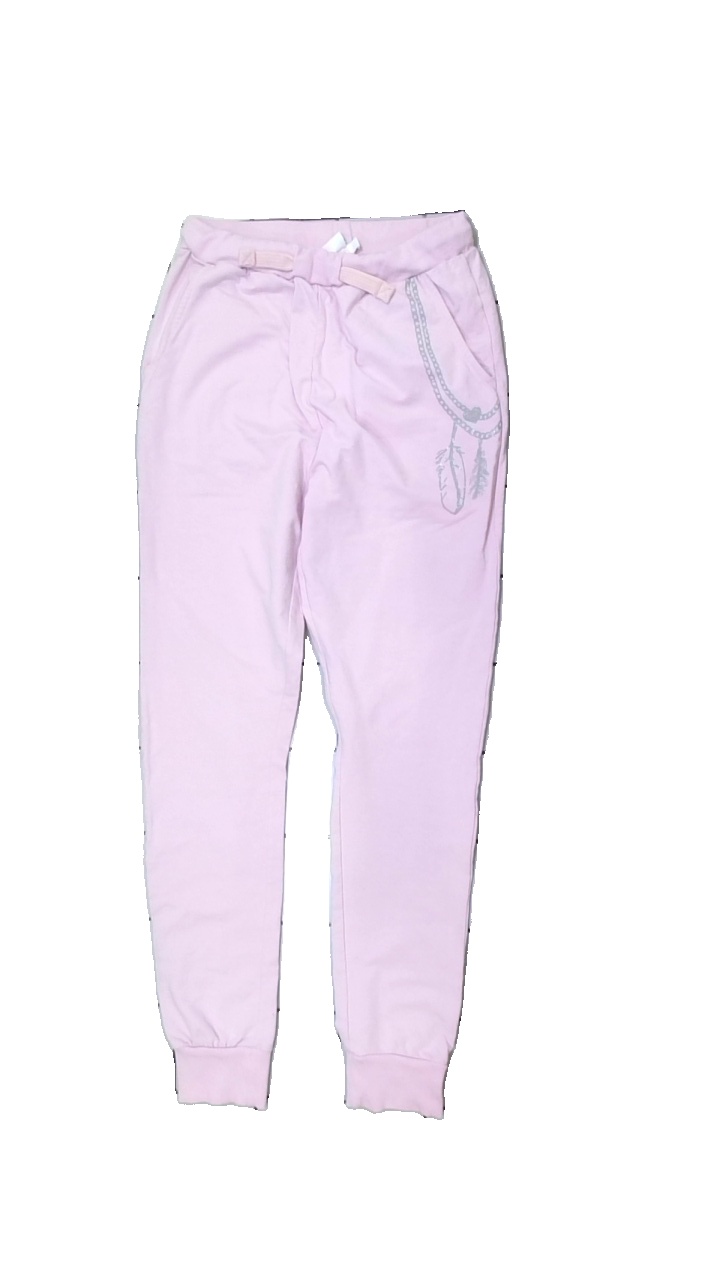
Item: Trousers (Children)
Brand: Red%blue
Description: mjukisbyxor med tryck
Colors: Pink, Grey
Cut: Tight
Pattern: Glitter
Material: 100% bomull
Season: All
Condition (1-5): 3
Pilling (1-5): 5
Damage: liten smuts fläck
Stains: Minor
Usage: Reuse
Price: <50